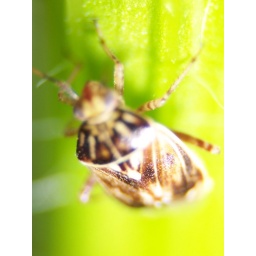
just another little critter in the flower bed